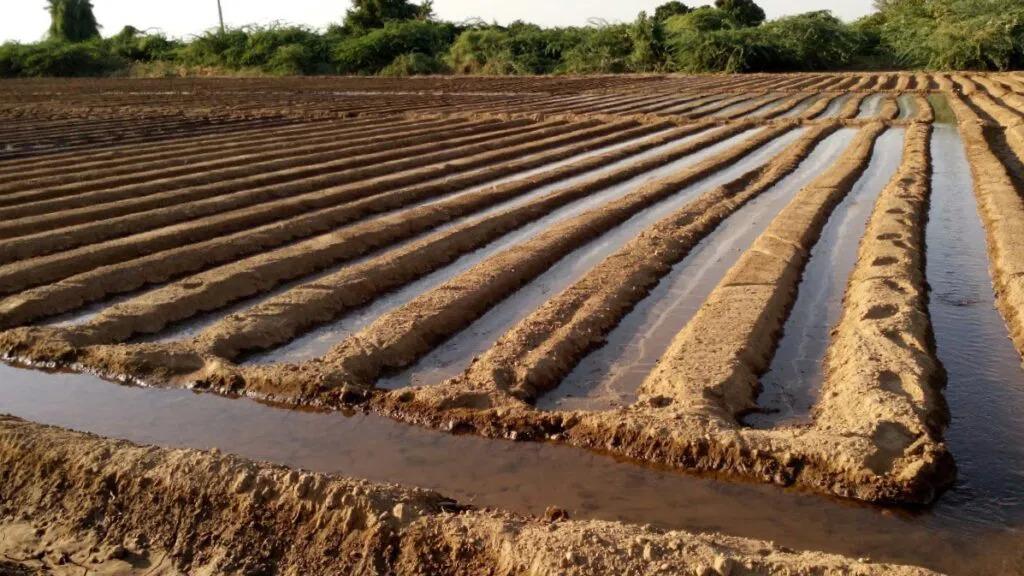
Hili ni shamba lenye mfumo wa umwagiliaji ambapo maji yanasafiri kwenye mifereji maalum. Udongo umeandaliwa kwa ajili ya kilimo na baadhi ya mifereji imejaa maji.